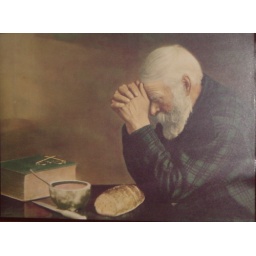
this pic used to be above my grandparents kitchen table when I was a kid